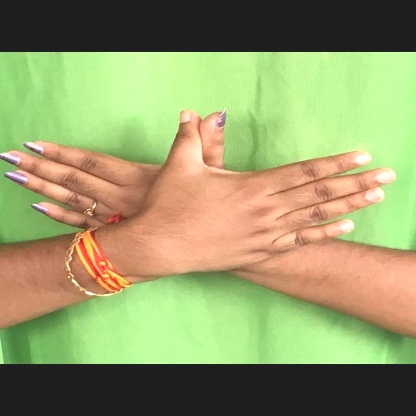
Mudra: Garuda